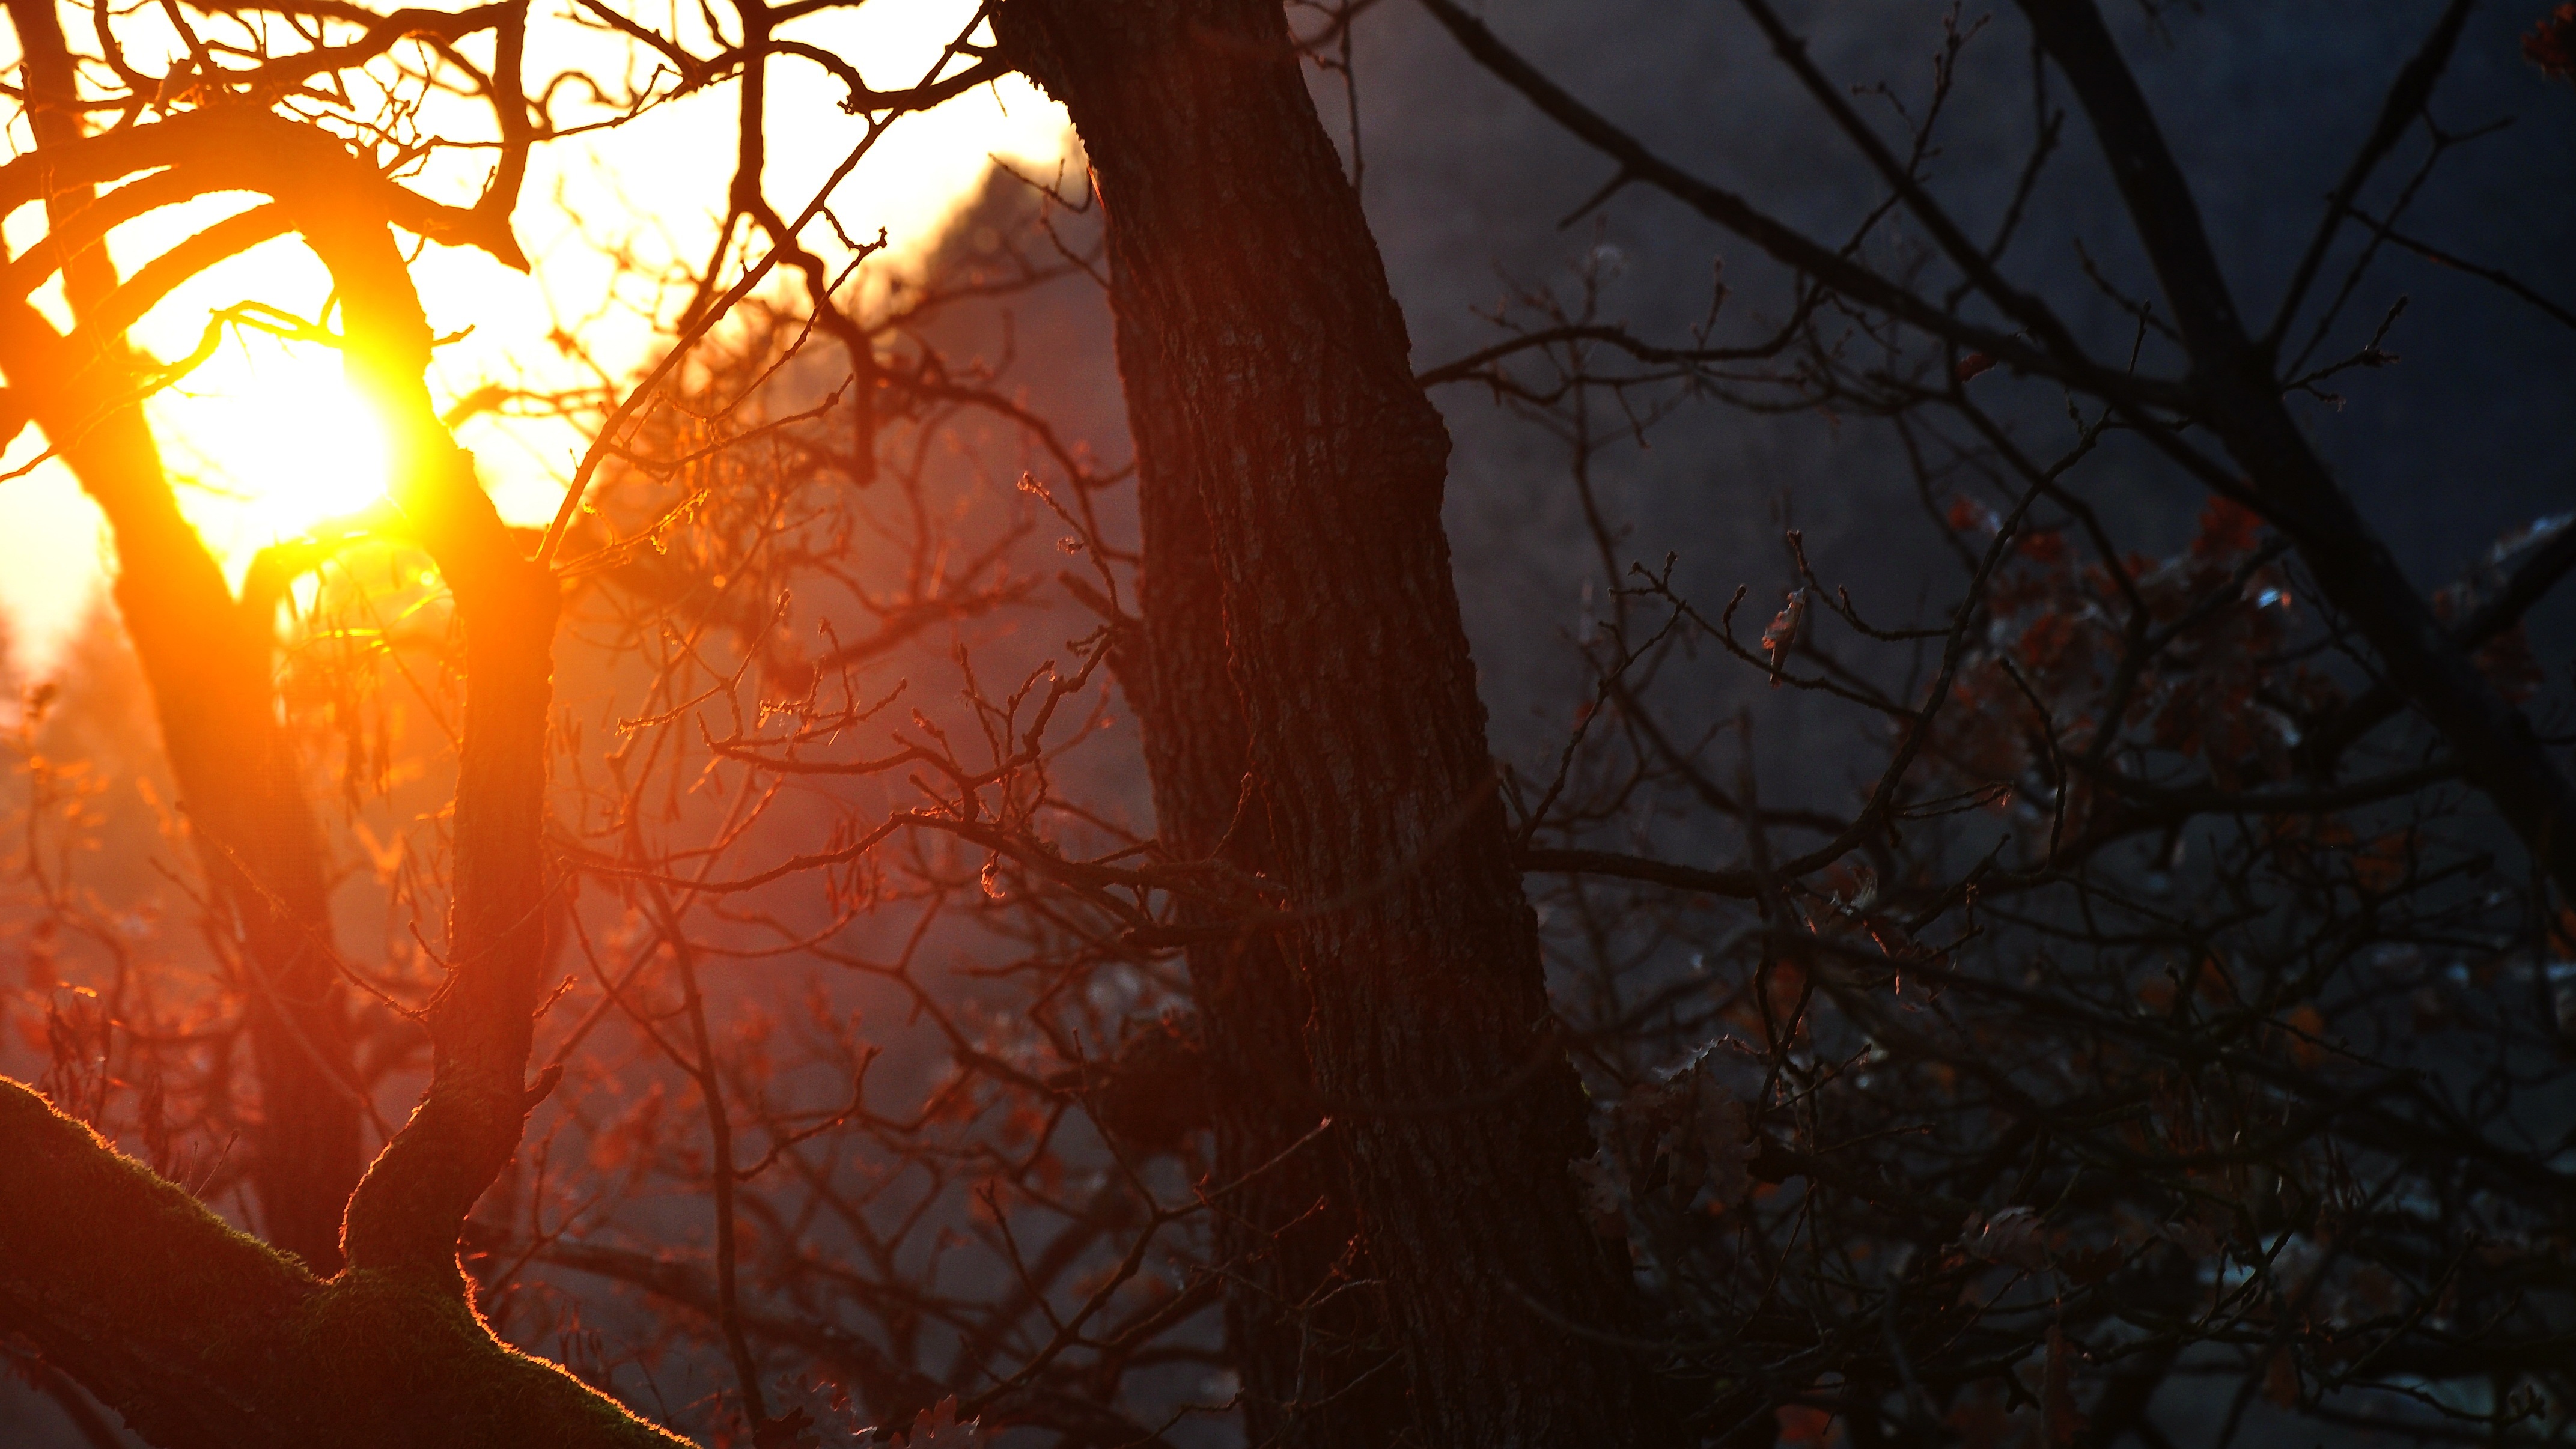
tree, nature, forest, branch, winter, light, plant, sunset, sunlight, morning, leaf, flower, evening, reflection, autumn, darkness, season, nightfall, freezing, night lights, atmospheric phenomenon, woody plant